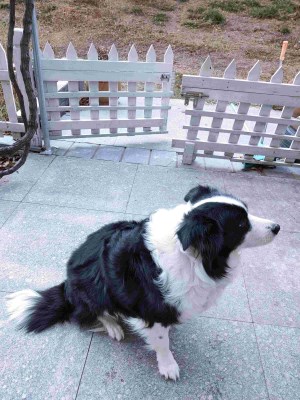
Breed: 2594-n000109-Border_collie